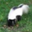
Label: skunk